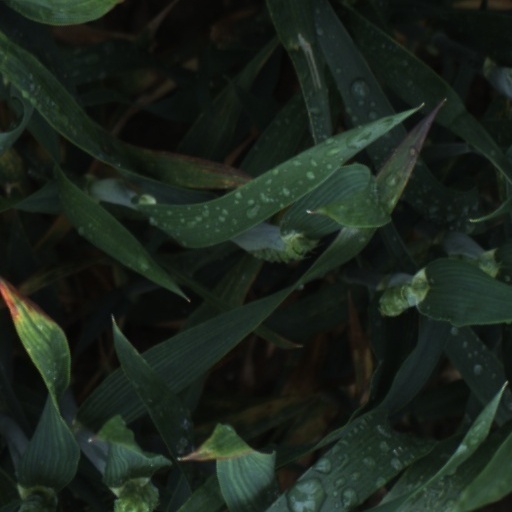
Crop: wheat